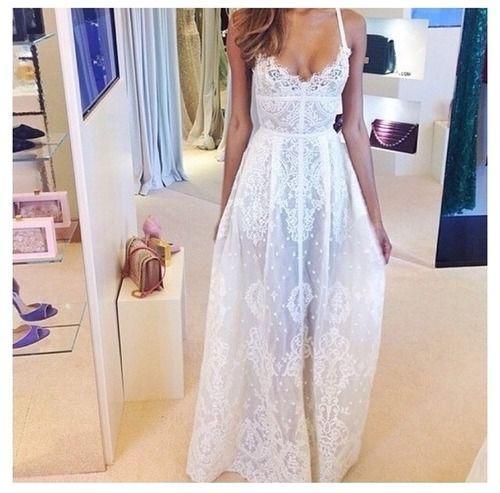
i could definitely see myself wearing this on my wedding day .